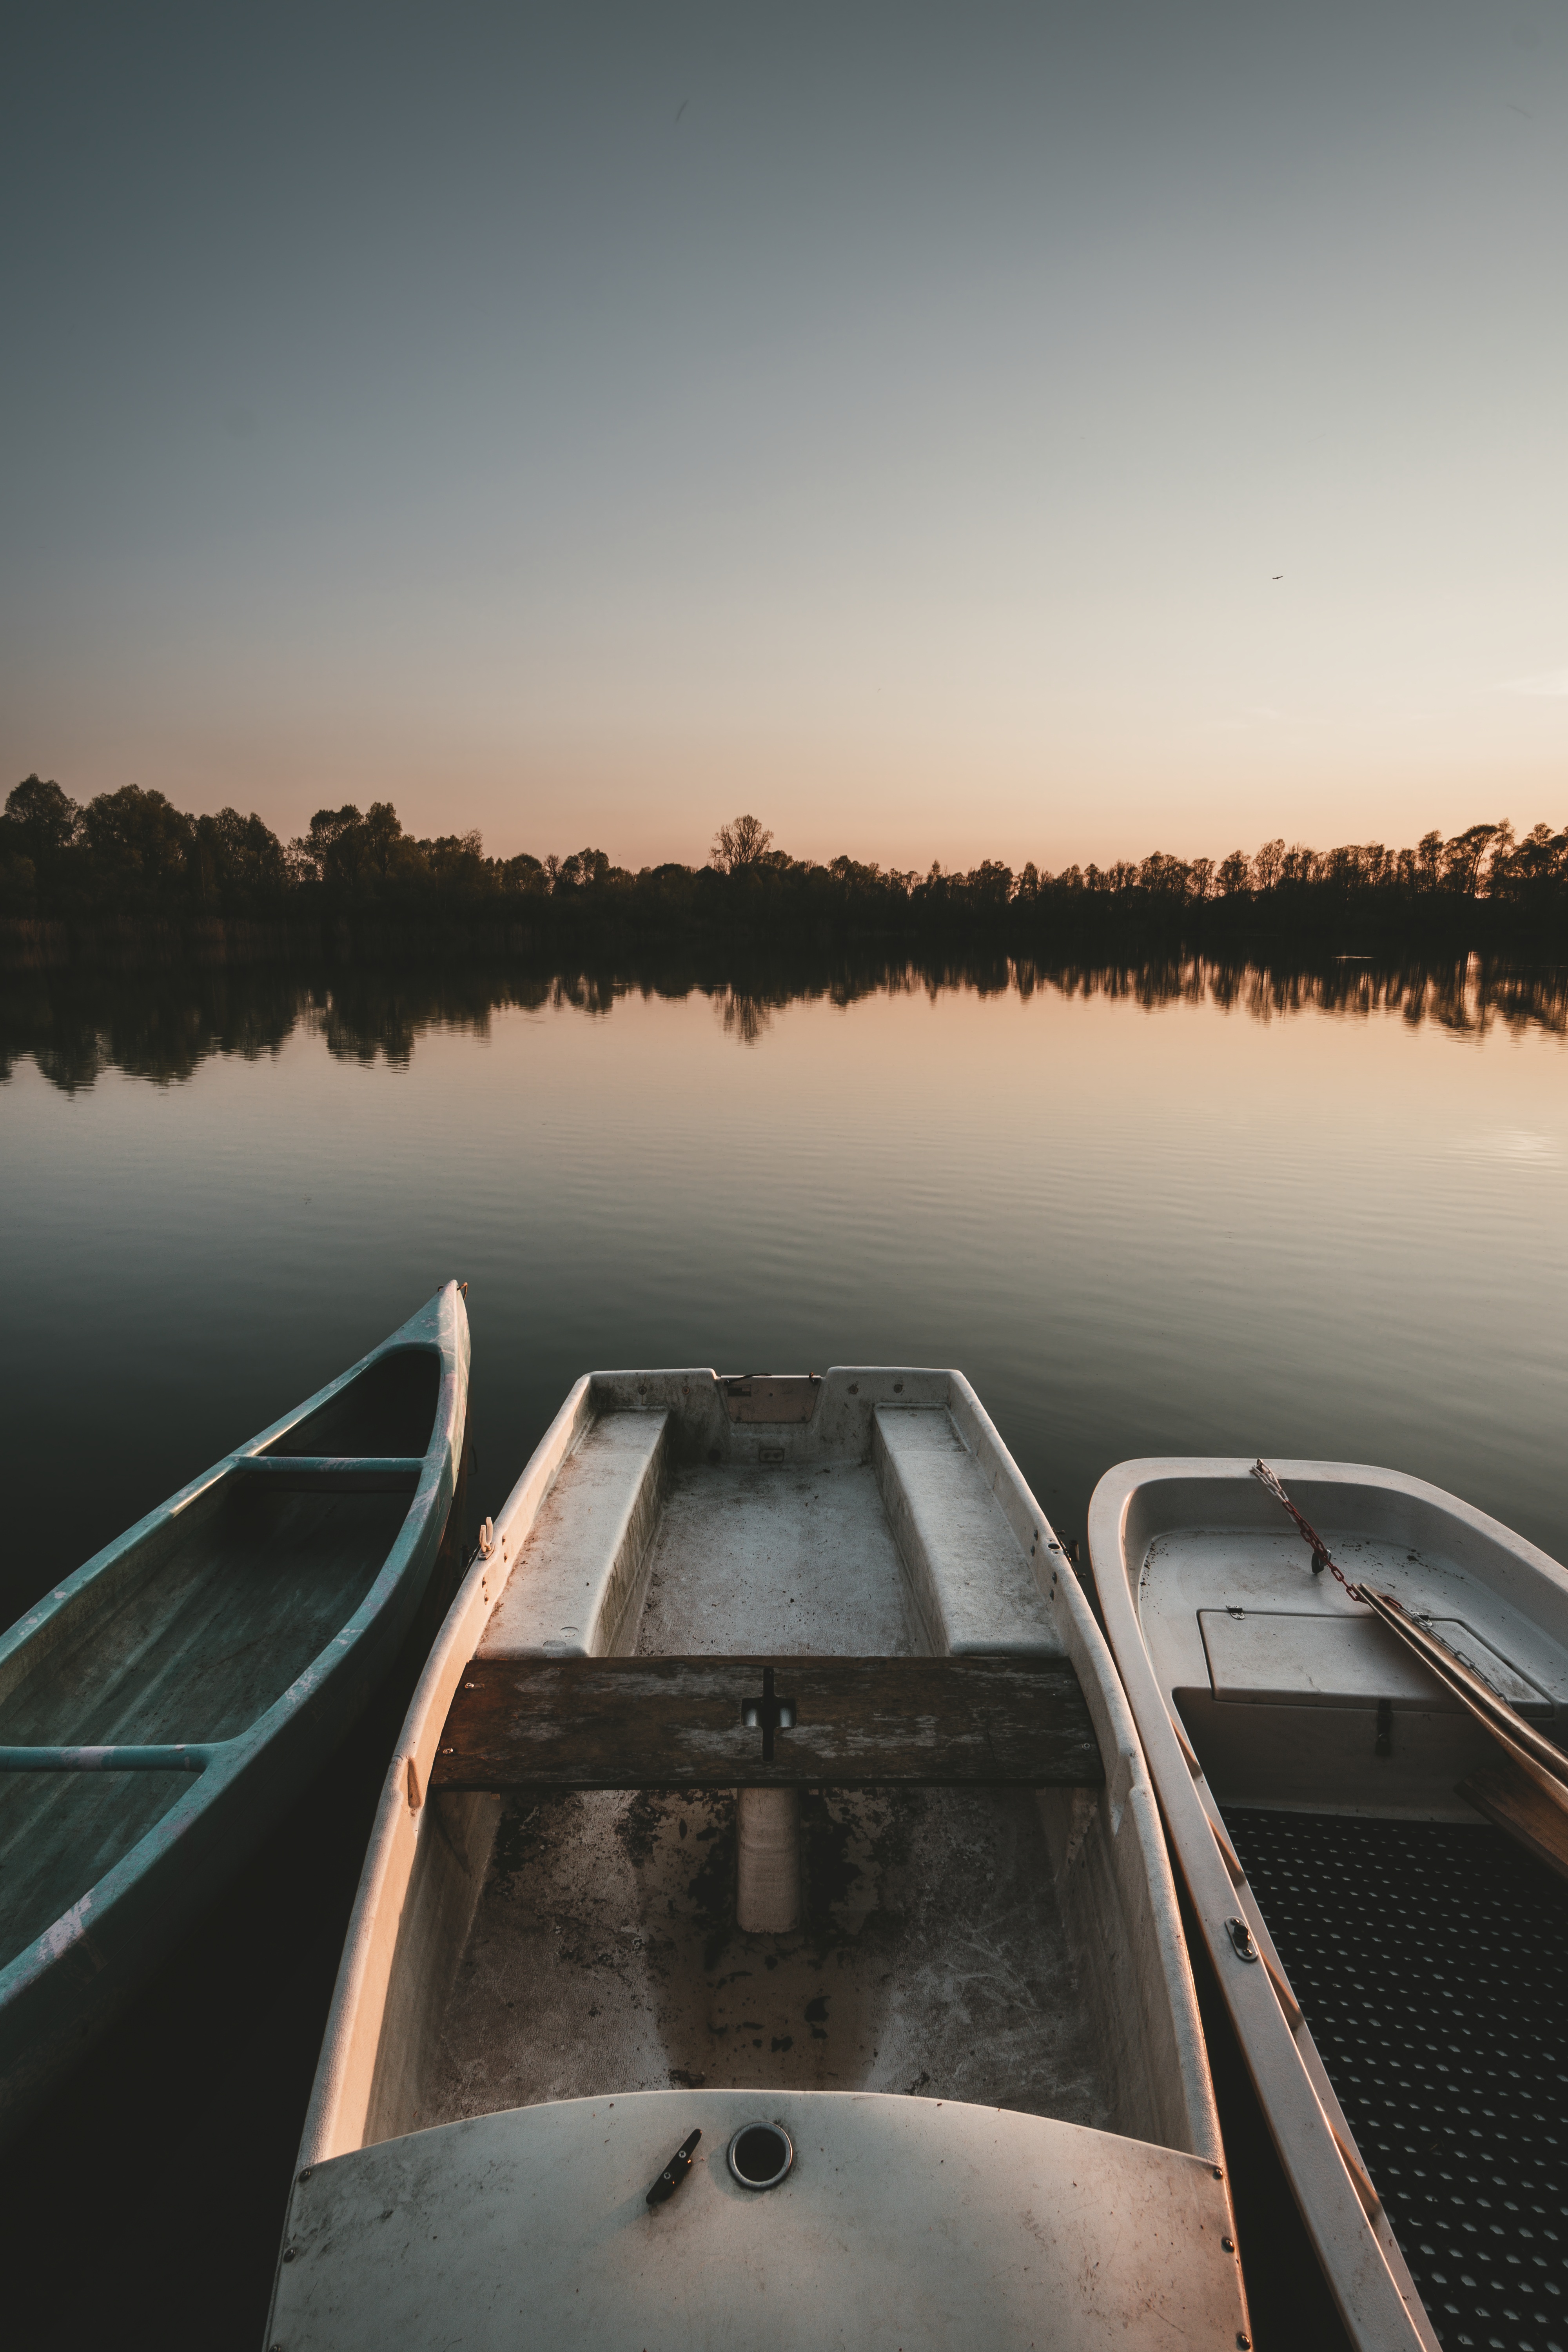
sunset, mirroring, lake, reflection, stones, clouds, light, beautiful, nature, wallpaper, background, water, bavaria, waterway, sky, morning, horizon, river, evening, calm, dawn, boat, boating, cloud, landscape, sunrise, tree